Ilarion Dragostinov

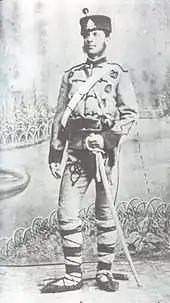
Ilarion Dragostinov (c. 1852–10 May 1876)

Ilarion Ivanov Dragostinov (c. 1852 – 10 May 1876), nicknamed Arbanascheto (Арбанасчето, "The Arbanasi Boy") was a Bulgarian revolutionary and an important figure in the organization and direction of the anti-Ottoman April Uprising of 1876.